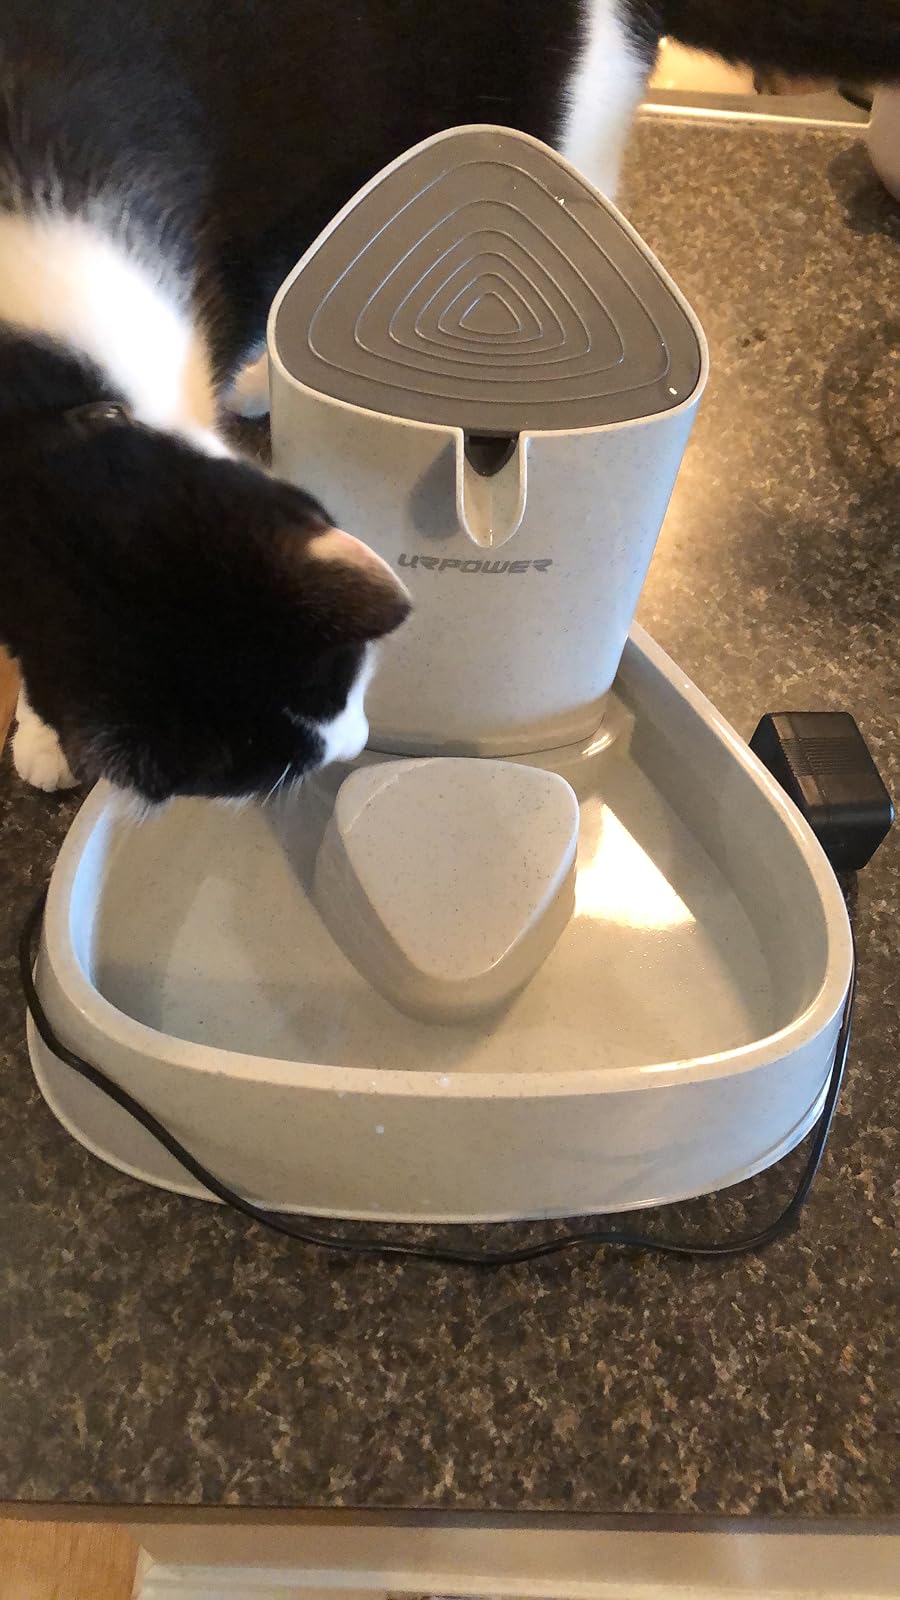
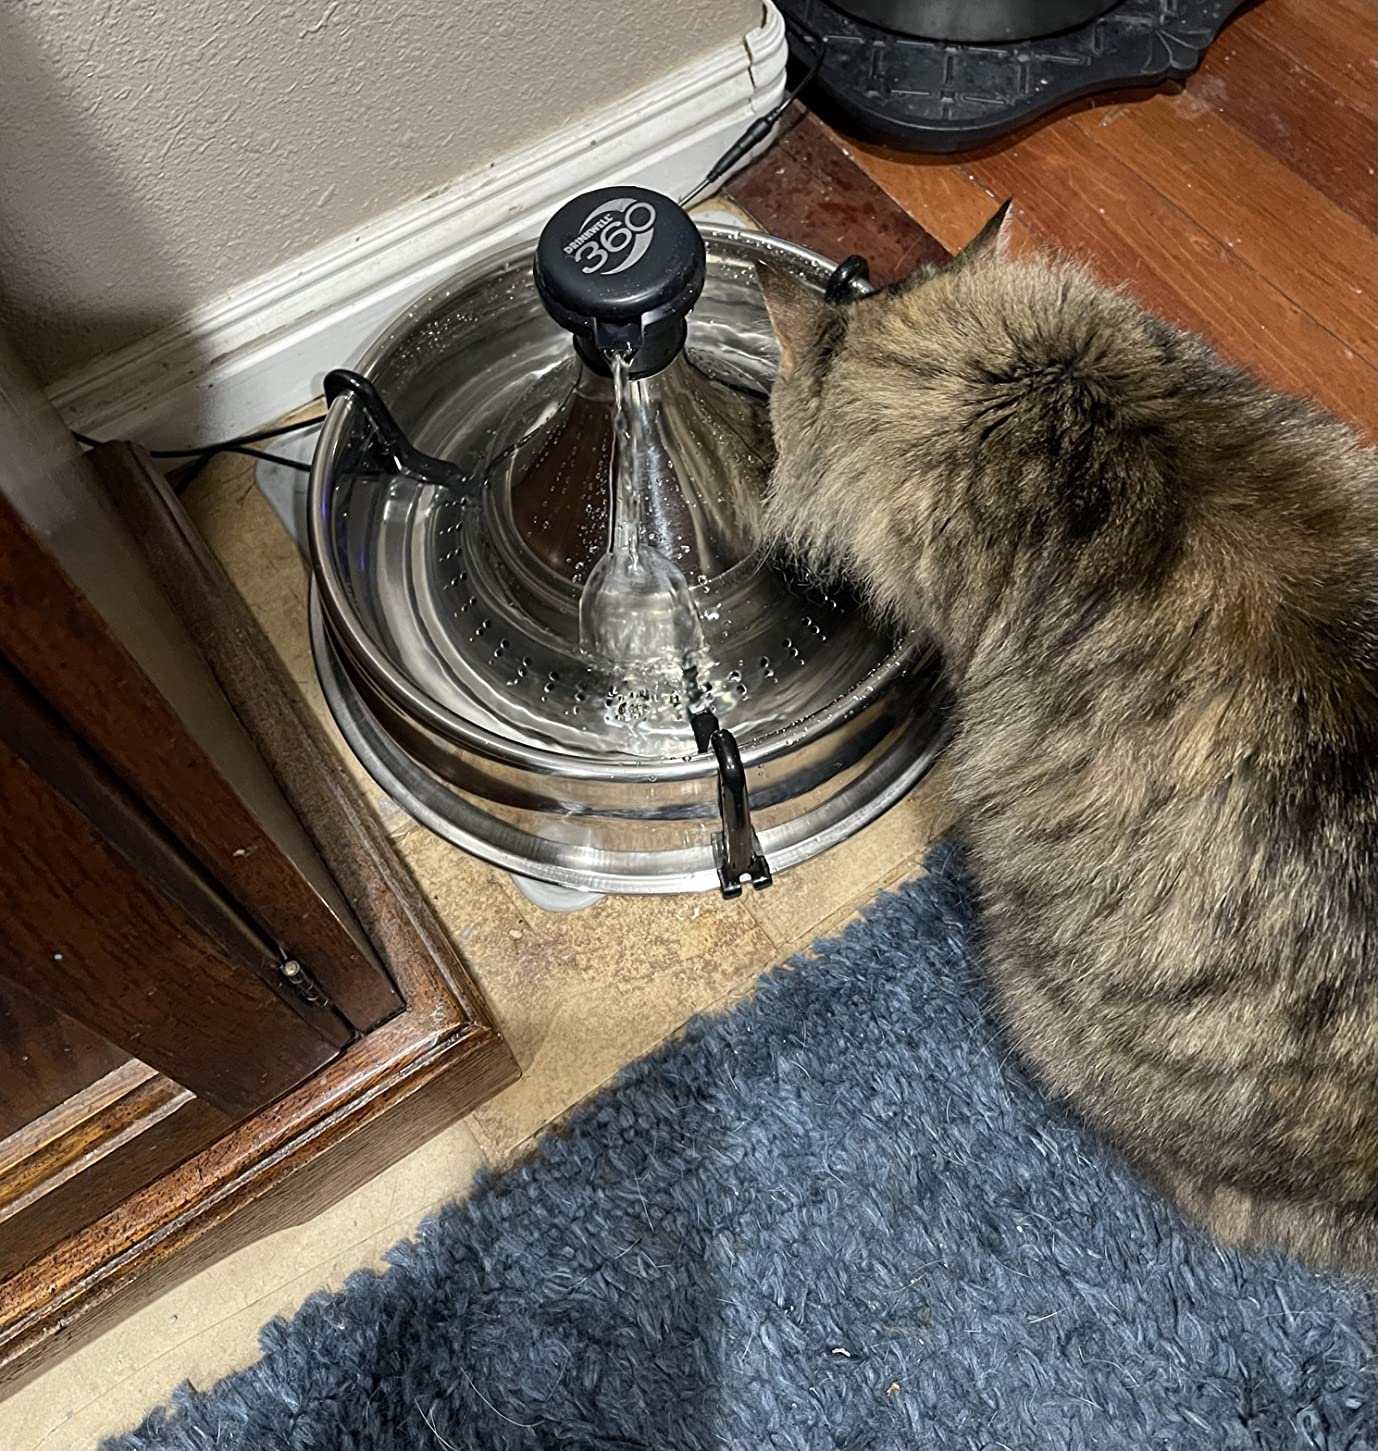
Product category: items_bowl
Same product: no